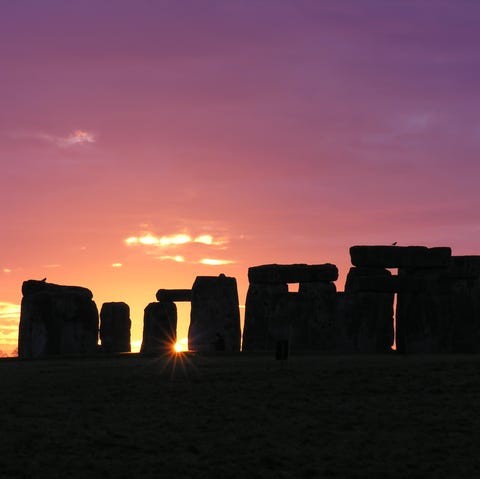
Landmark: Stonehenge